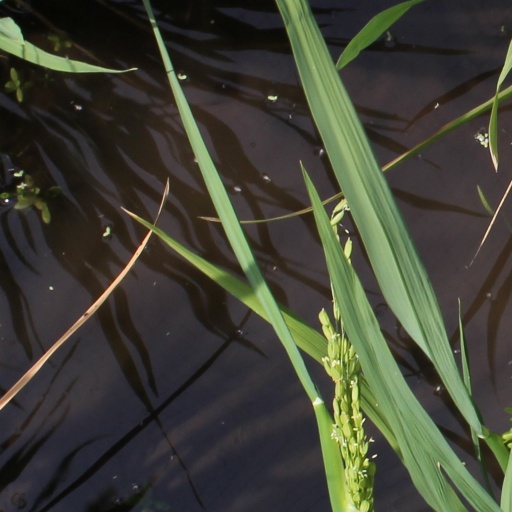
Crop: rice